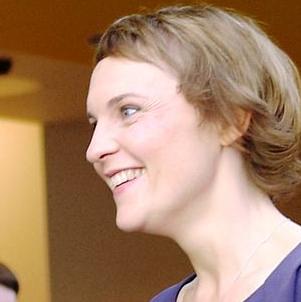
Age: 40